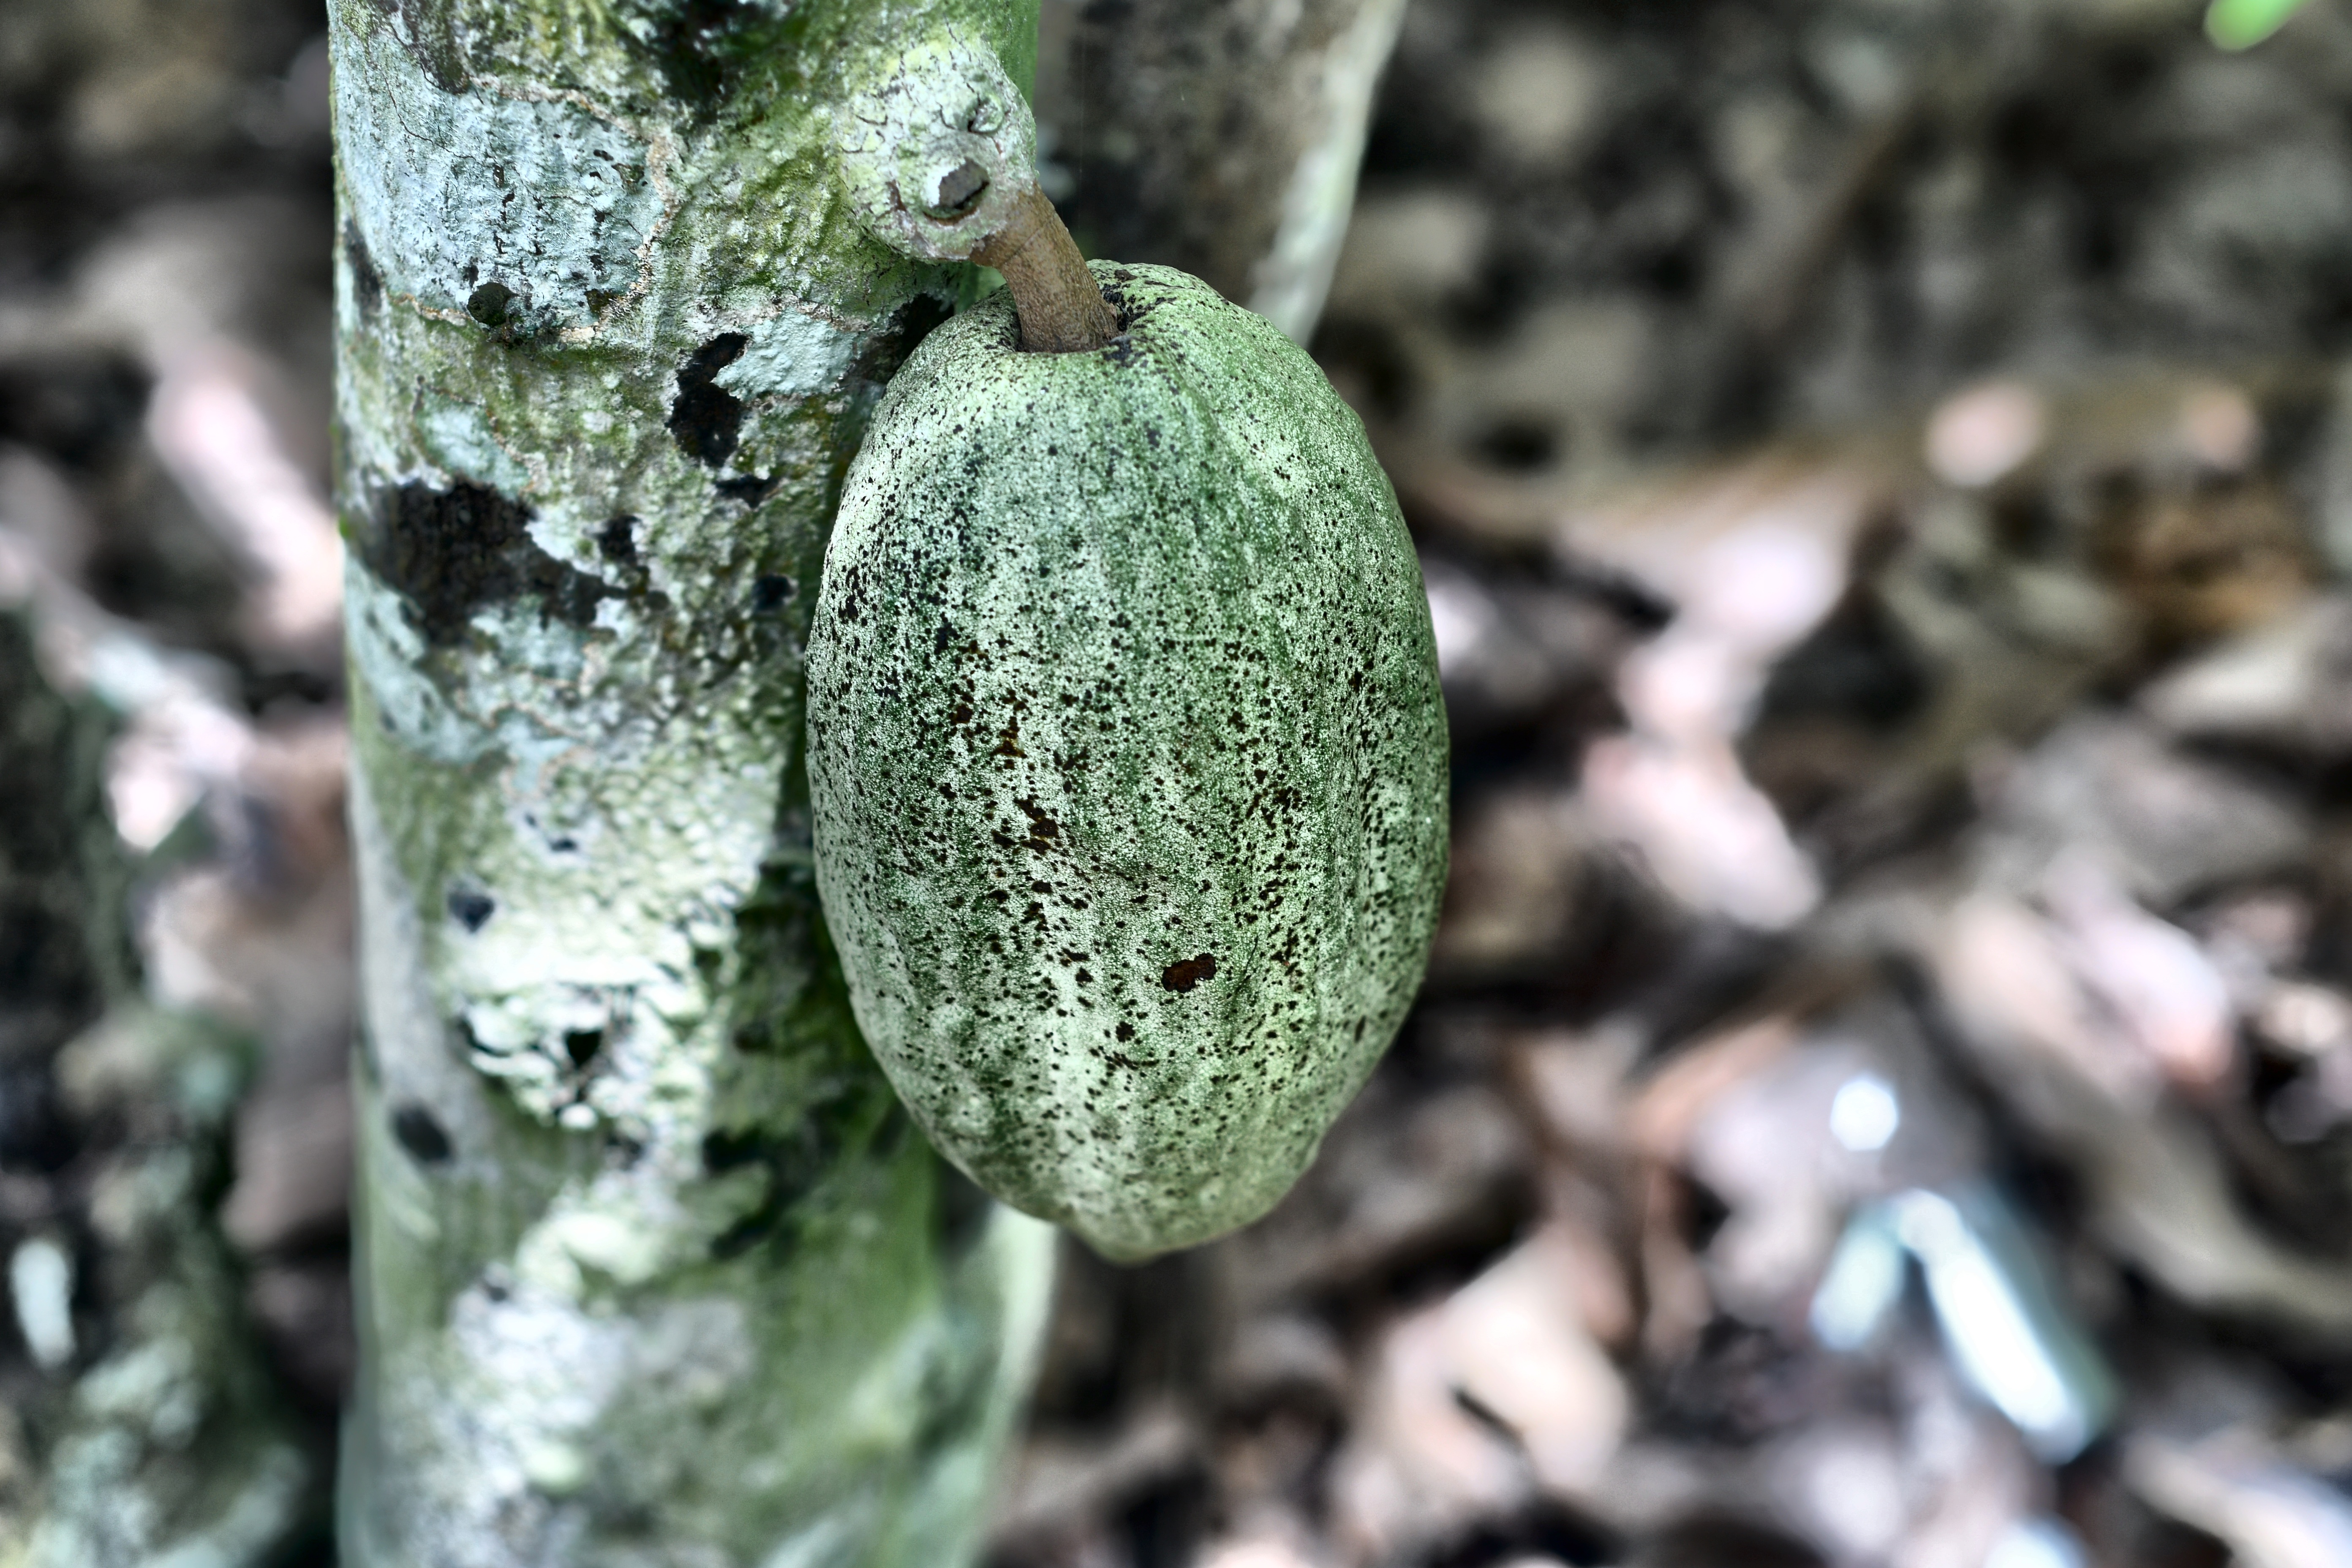
Maturity: unmature
Variety: Amelonado